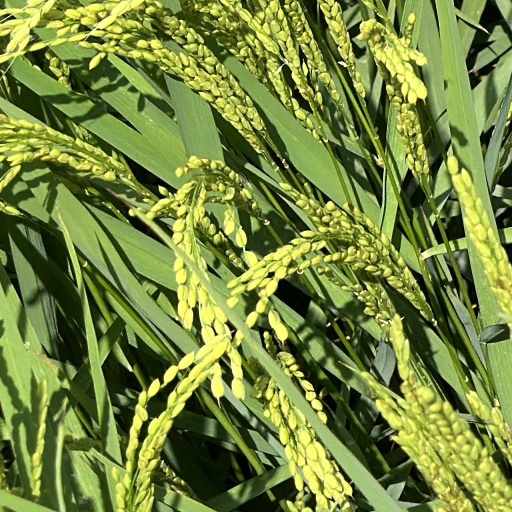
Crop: rice